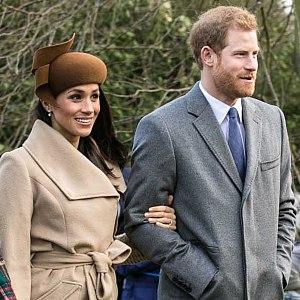
Le prince Henry, duc de Sussex, né Henry Charles Albert David le 15 septembre 1984 au St Mary's Hospital de Paddington à Londres, est un membre de la famille royale britannique. Petit-fils de la reine Élisabeth II et du prince Philip, duc d'Édimbourg, il est le second fils de Charles, prince de Galles et de Lady Diana Spencer.
"La Royal Rota ou ""rotation royale"" en français, est un système d'accréditation exclusif, organisé par la News Media Association, dont l'objectif est de couvrir tous les événements liés à la monarchie britannique, qu'il s'agisse d'activités au Royaume-Uni ou à l'étranger.
Meghan Markle, née le 4 août 1981 à Los Angeles, est une comédienne américaine, devenue membre de la famille royale britannique.